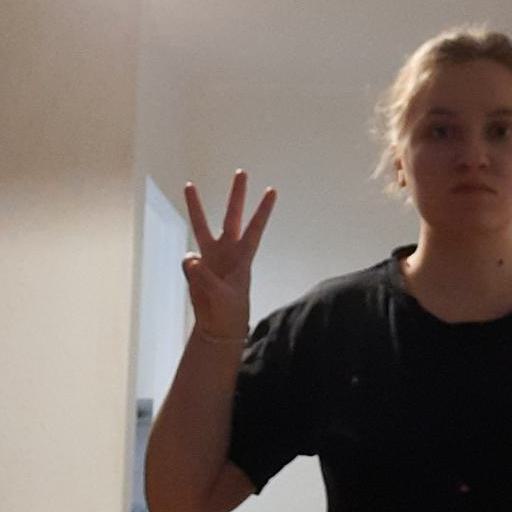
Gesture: three